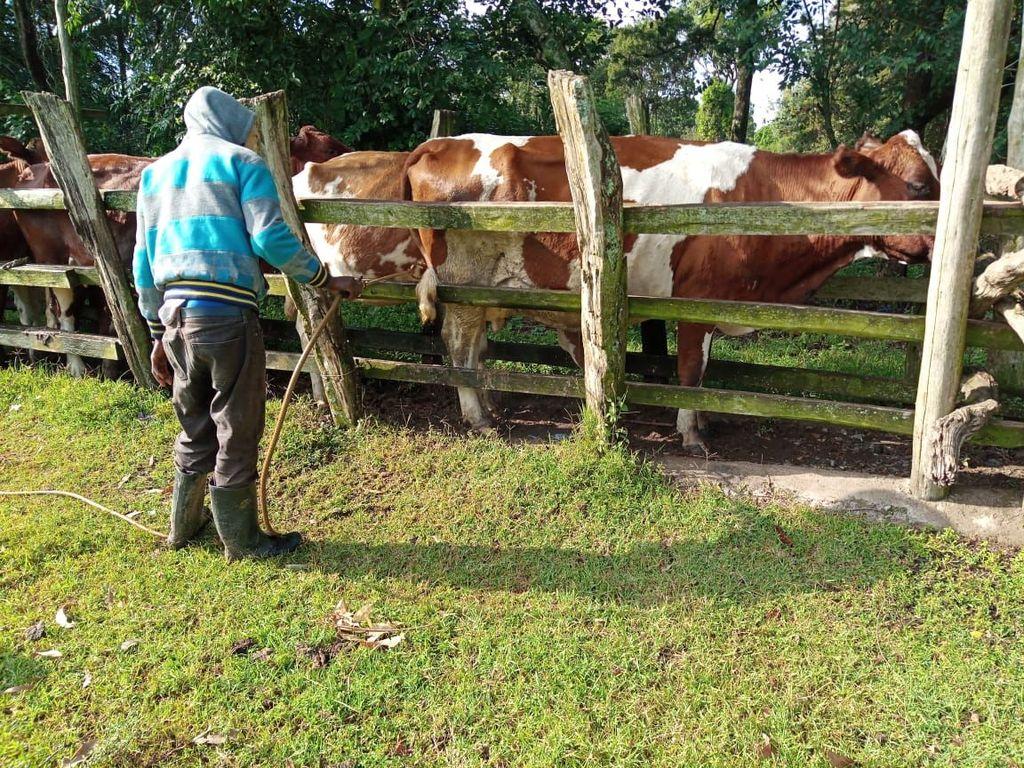
Hapa ni sehemu ya shambani mkulima anamwagilia dawa mang'ombe ili madudu yasiimalize.Ng'ombe hizi ni za gredi kwa vile zinakaa ziko na afya.Mkulima huyu ameweka mambao ili ng'ombe yapitie hapo.